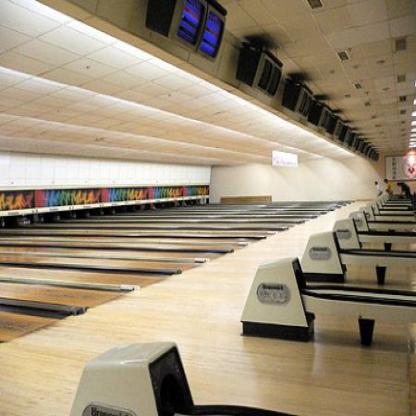
Scene: Indoor